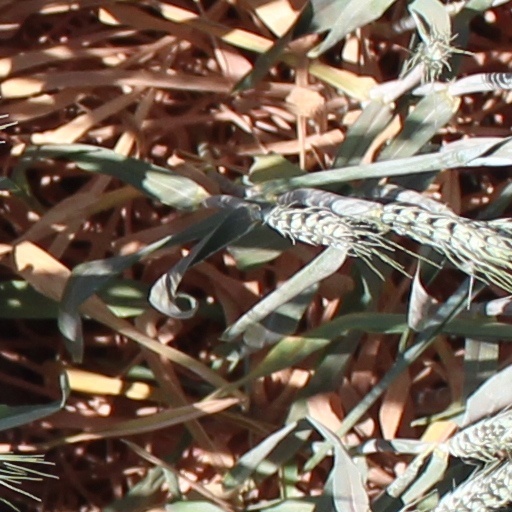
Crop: wheat